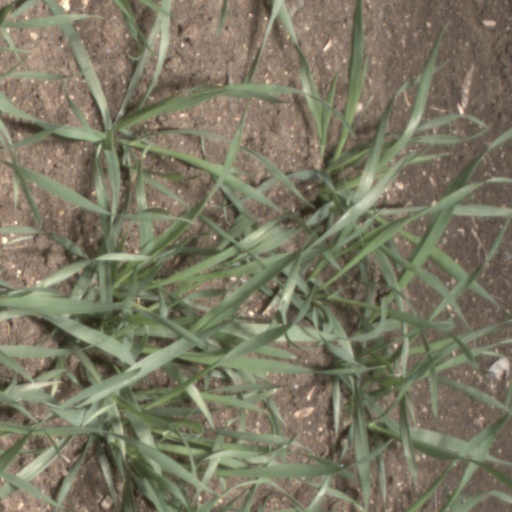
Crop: wheat